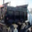
Label: truck